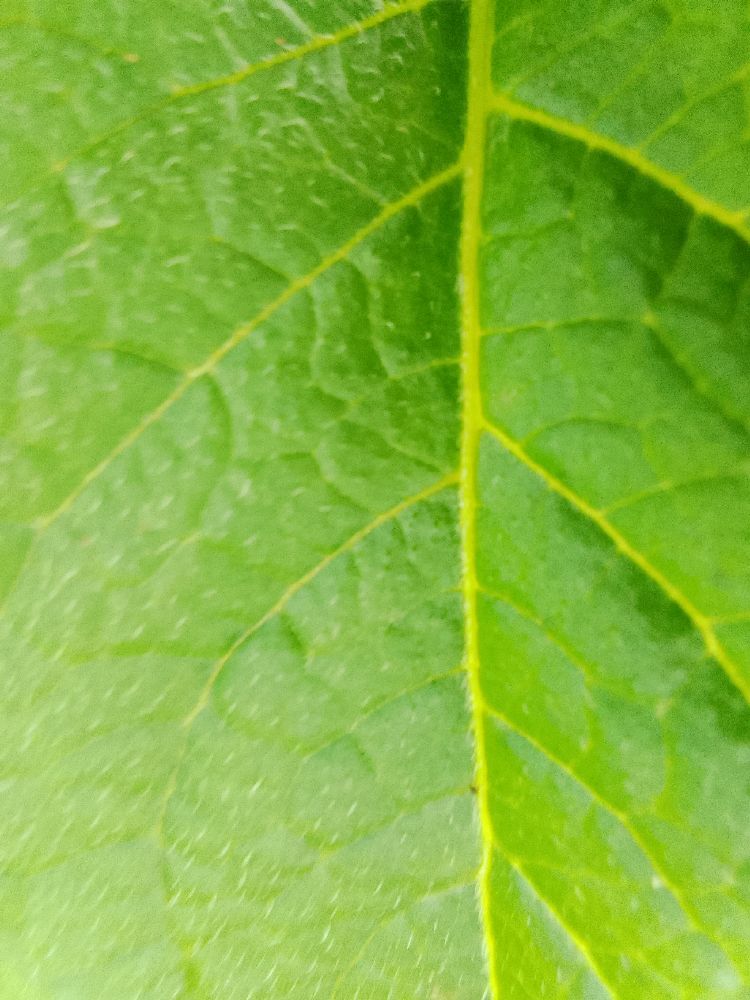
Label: Healthy